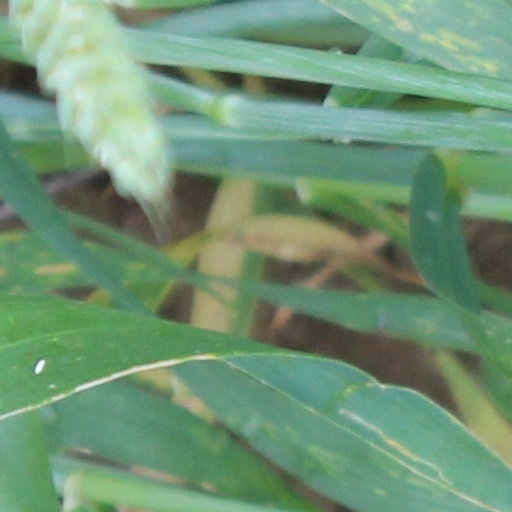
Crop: wheat